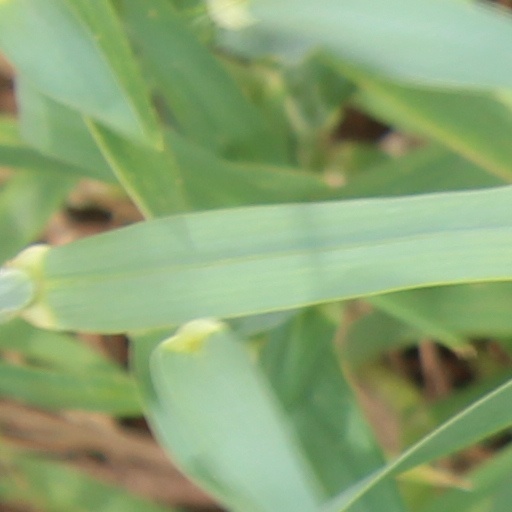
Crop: wheat